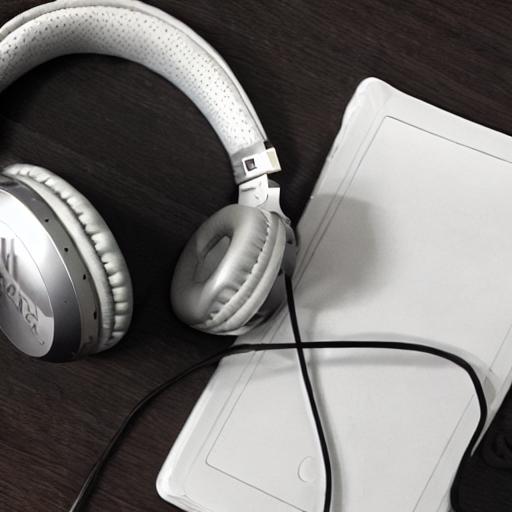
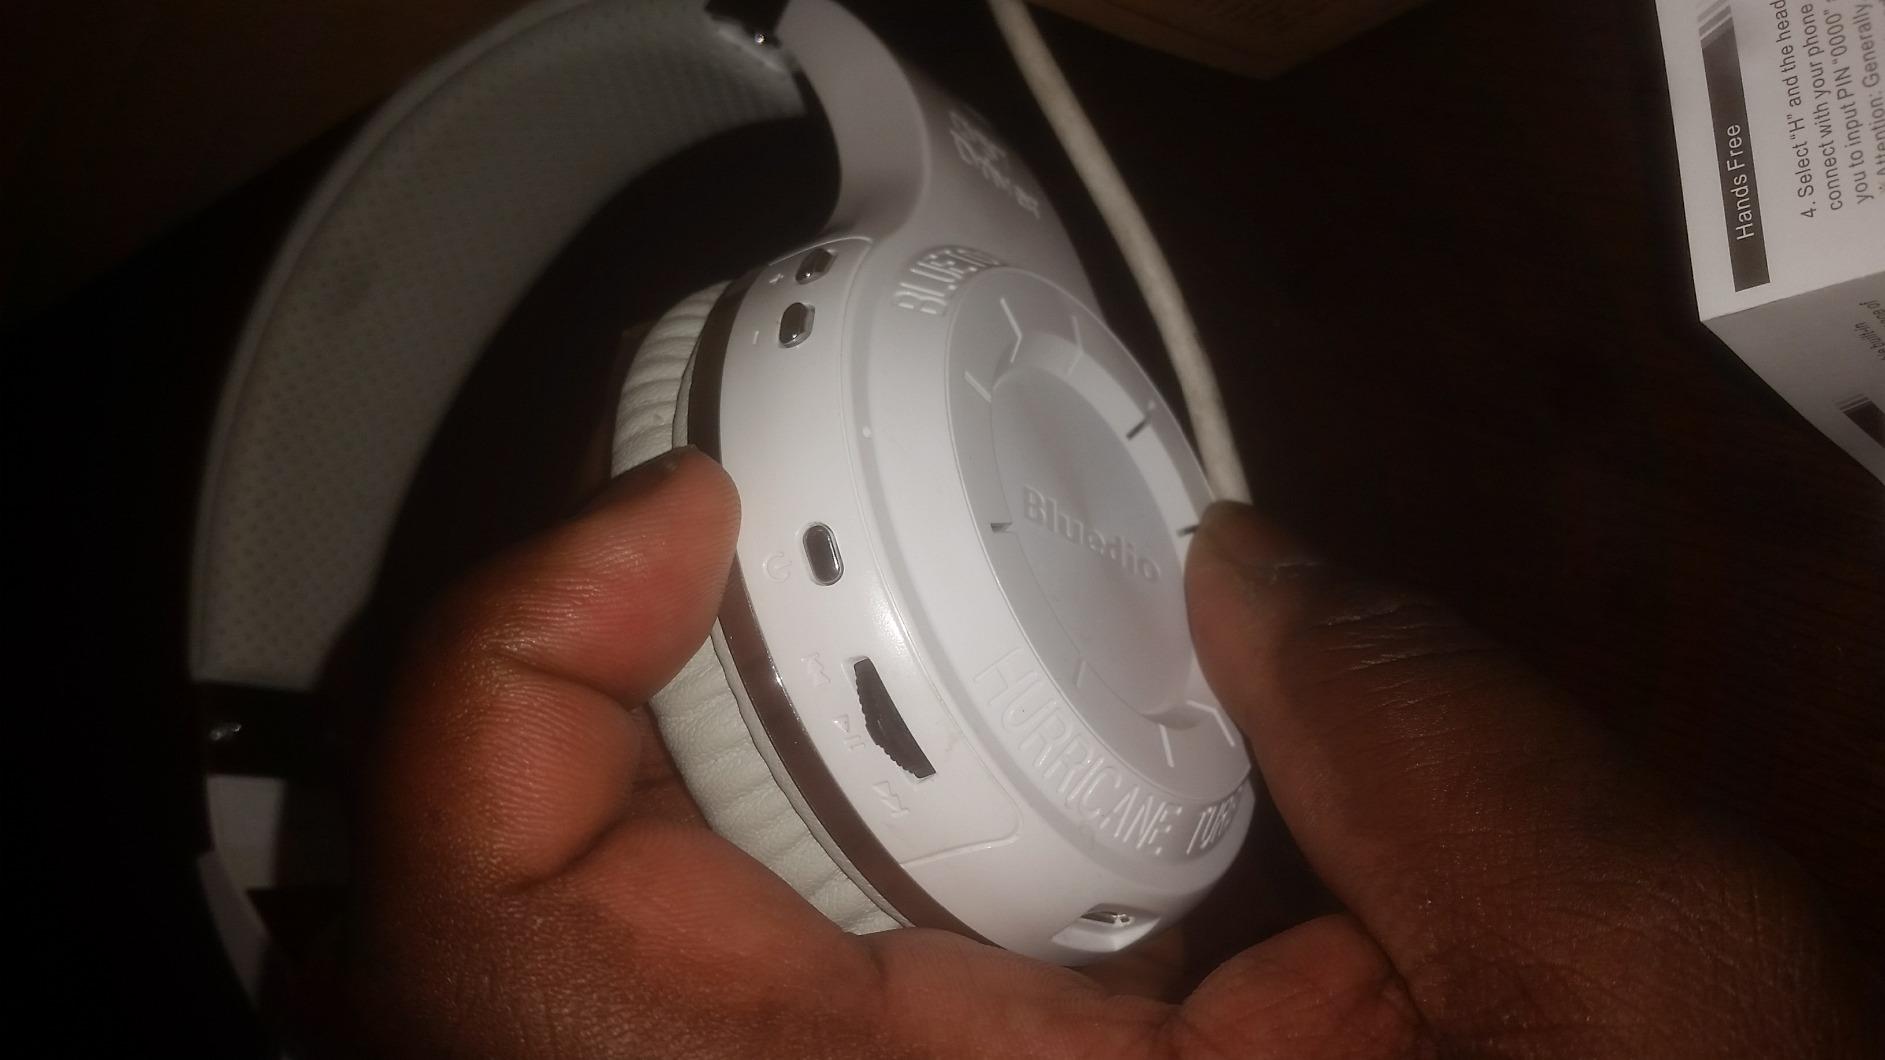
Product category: headphones
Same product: no